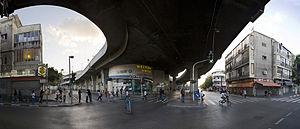
Yom Kippour au quartier Neve Sha'anan, Tel-Aviv: Intersection des rues Levinsky et David Tzemach, près de l'entrée principale de Tel Aviv Station centrale d'autobus. Sous l'une des principales plates-formes vers les étages supérieurs de la station de bus. Les résidents du quartier ont été endommagés en raison de la construction d'un système de ponts - l'accès à la station. Ils courent d'une longue bataille juridique en raison de la baisse de valeur de leurs appartements.עברית: יום כיפור בשכונת נווה שאנן, תל אביב: צומת הרחובות לוינסקי ודוד צמח, לצד הכניסה לתחנה המרכזית החדשה של תל אביב, ותחת אחד מגשרי הגישה שמובילים אוטובוסים לקומות העליונות. תושבים שנפגעו מבניית מערכת הגשרים של התחנה מנהלים מאבק משפטי ארוך בשל ירידת ערך דירותיהם